Hugh Mackay (Scottish general)

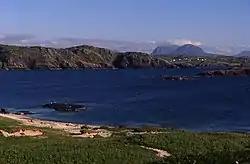
Scourie, seen across the Sound of Handa

In 1668, his elder brothers William and Hector were both murdered in separate incidents. This meant when his father died shortly after, Hugh inherited Scourie, although he never lived there. He also had two younger brothers; James was killed at Killiecrankie in 1689 and Roderick died on service in the East Indies.